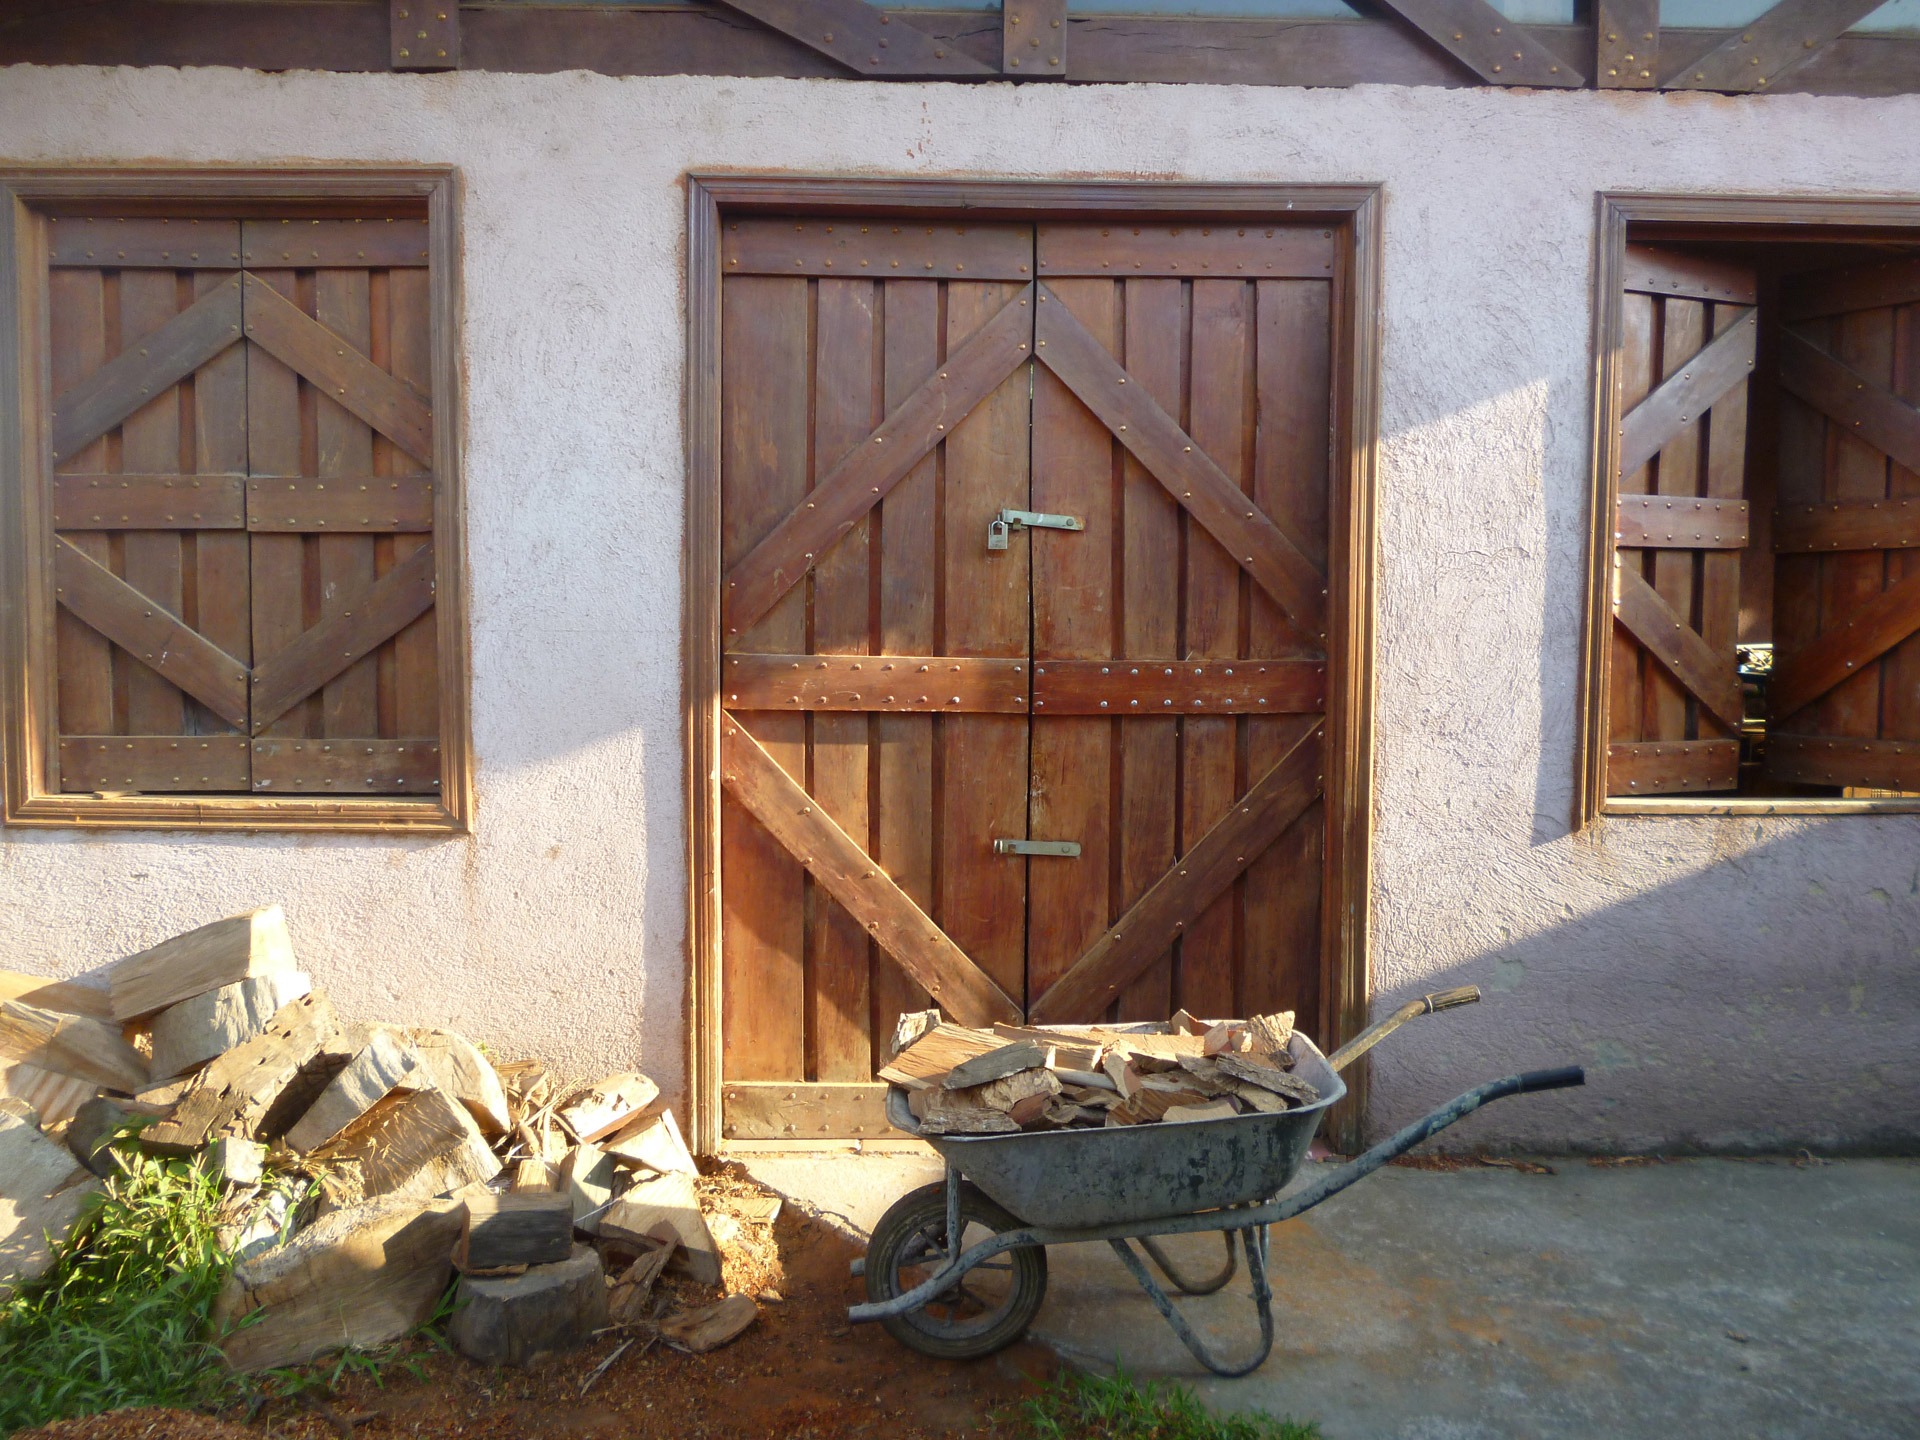
wood, house, window, building, home, shed, rustic, workshop, porch, cottage, backyard, door, stable, shutters, windows, doors, log cabin, wheelbarrow, outdoor structure, garden buildings